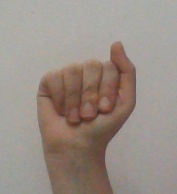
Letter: saad